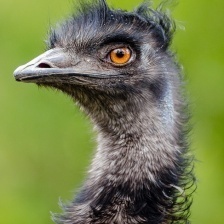
Species: EMU
Scientific name: DROMAIUS NOVAEHOLLANDIAE